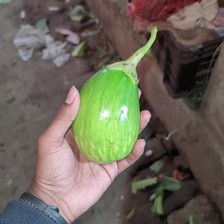
Label: others